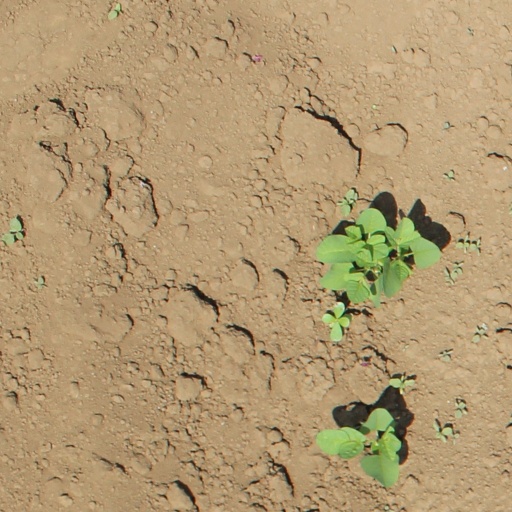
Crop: soybean